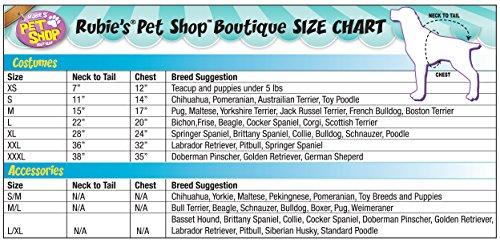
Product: Rubies Costume Company Mermaid Dog Costume
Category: Toys & Games | Party Supplies
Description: Dog costume with seashell Bra and mermaid tail.
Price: $22.40
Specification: Product Dimensions:         12.9 x 12.1 x 0.9 inches    |Shipping Weight: 0.3 ounces (View shipping rates and policies)|ASIN: B00XBKXFDU|Item model number: 580233 L|    #52235    in Kids' Party Supplies    |    #144363    in Pre-Kindergarten Toys